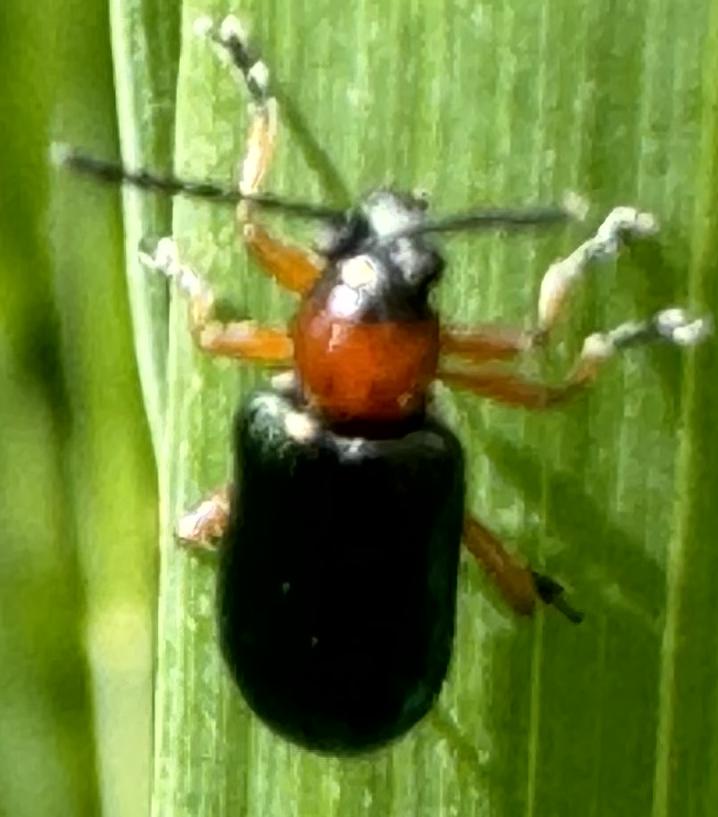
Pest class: cereal_leaf_beetle